Bheeshanaye Athuru Kathawak

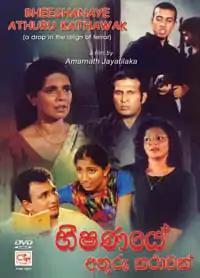
DVD poster

Bheeshanaye Athuru Kathawak (A Drop in the Reign of Terror) is a 2003 Sri Lankan Sinhala action thriller film directed by Amaranath Jayathilake and produced by himself with the funds of NFC Films. It stars Nita Fernando and Cletus Mendis in lead roles along with Vishaka Siriwardana and Madhuranga Chandimal. Music composed by Priyanjit Wijesekara. The film also screened at International Film Festival, Rotterdam. It is the 1017th Sri Lankan film in the Sinhala cinema.